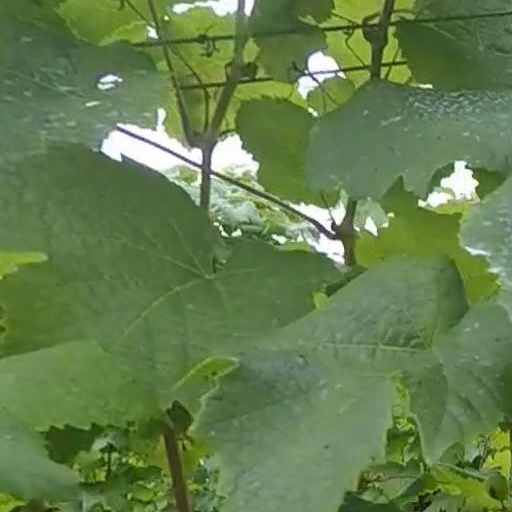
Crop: grape